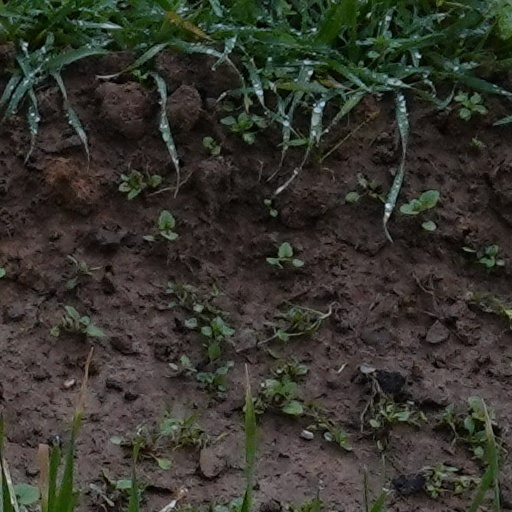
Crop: wheat